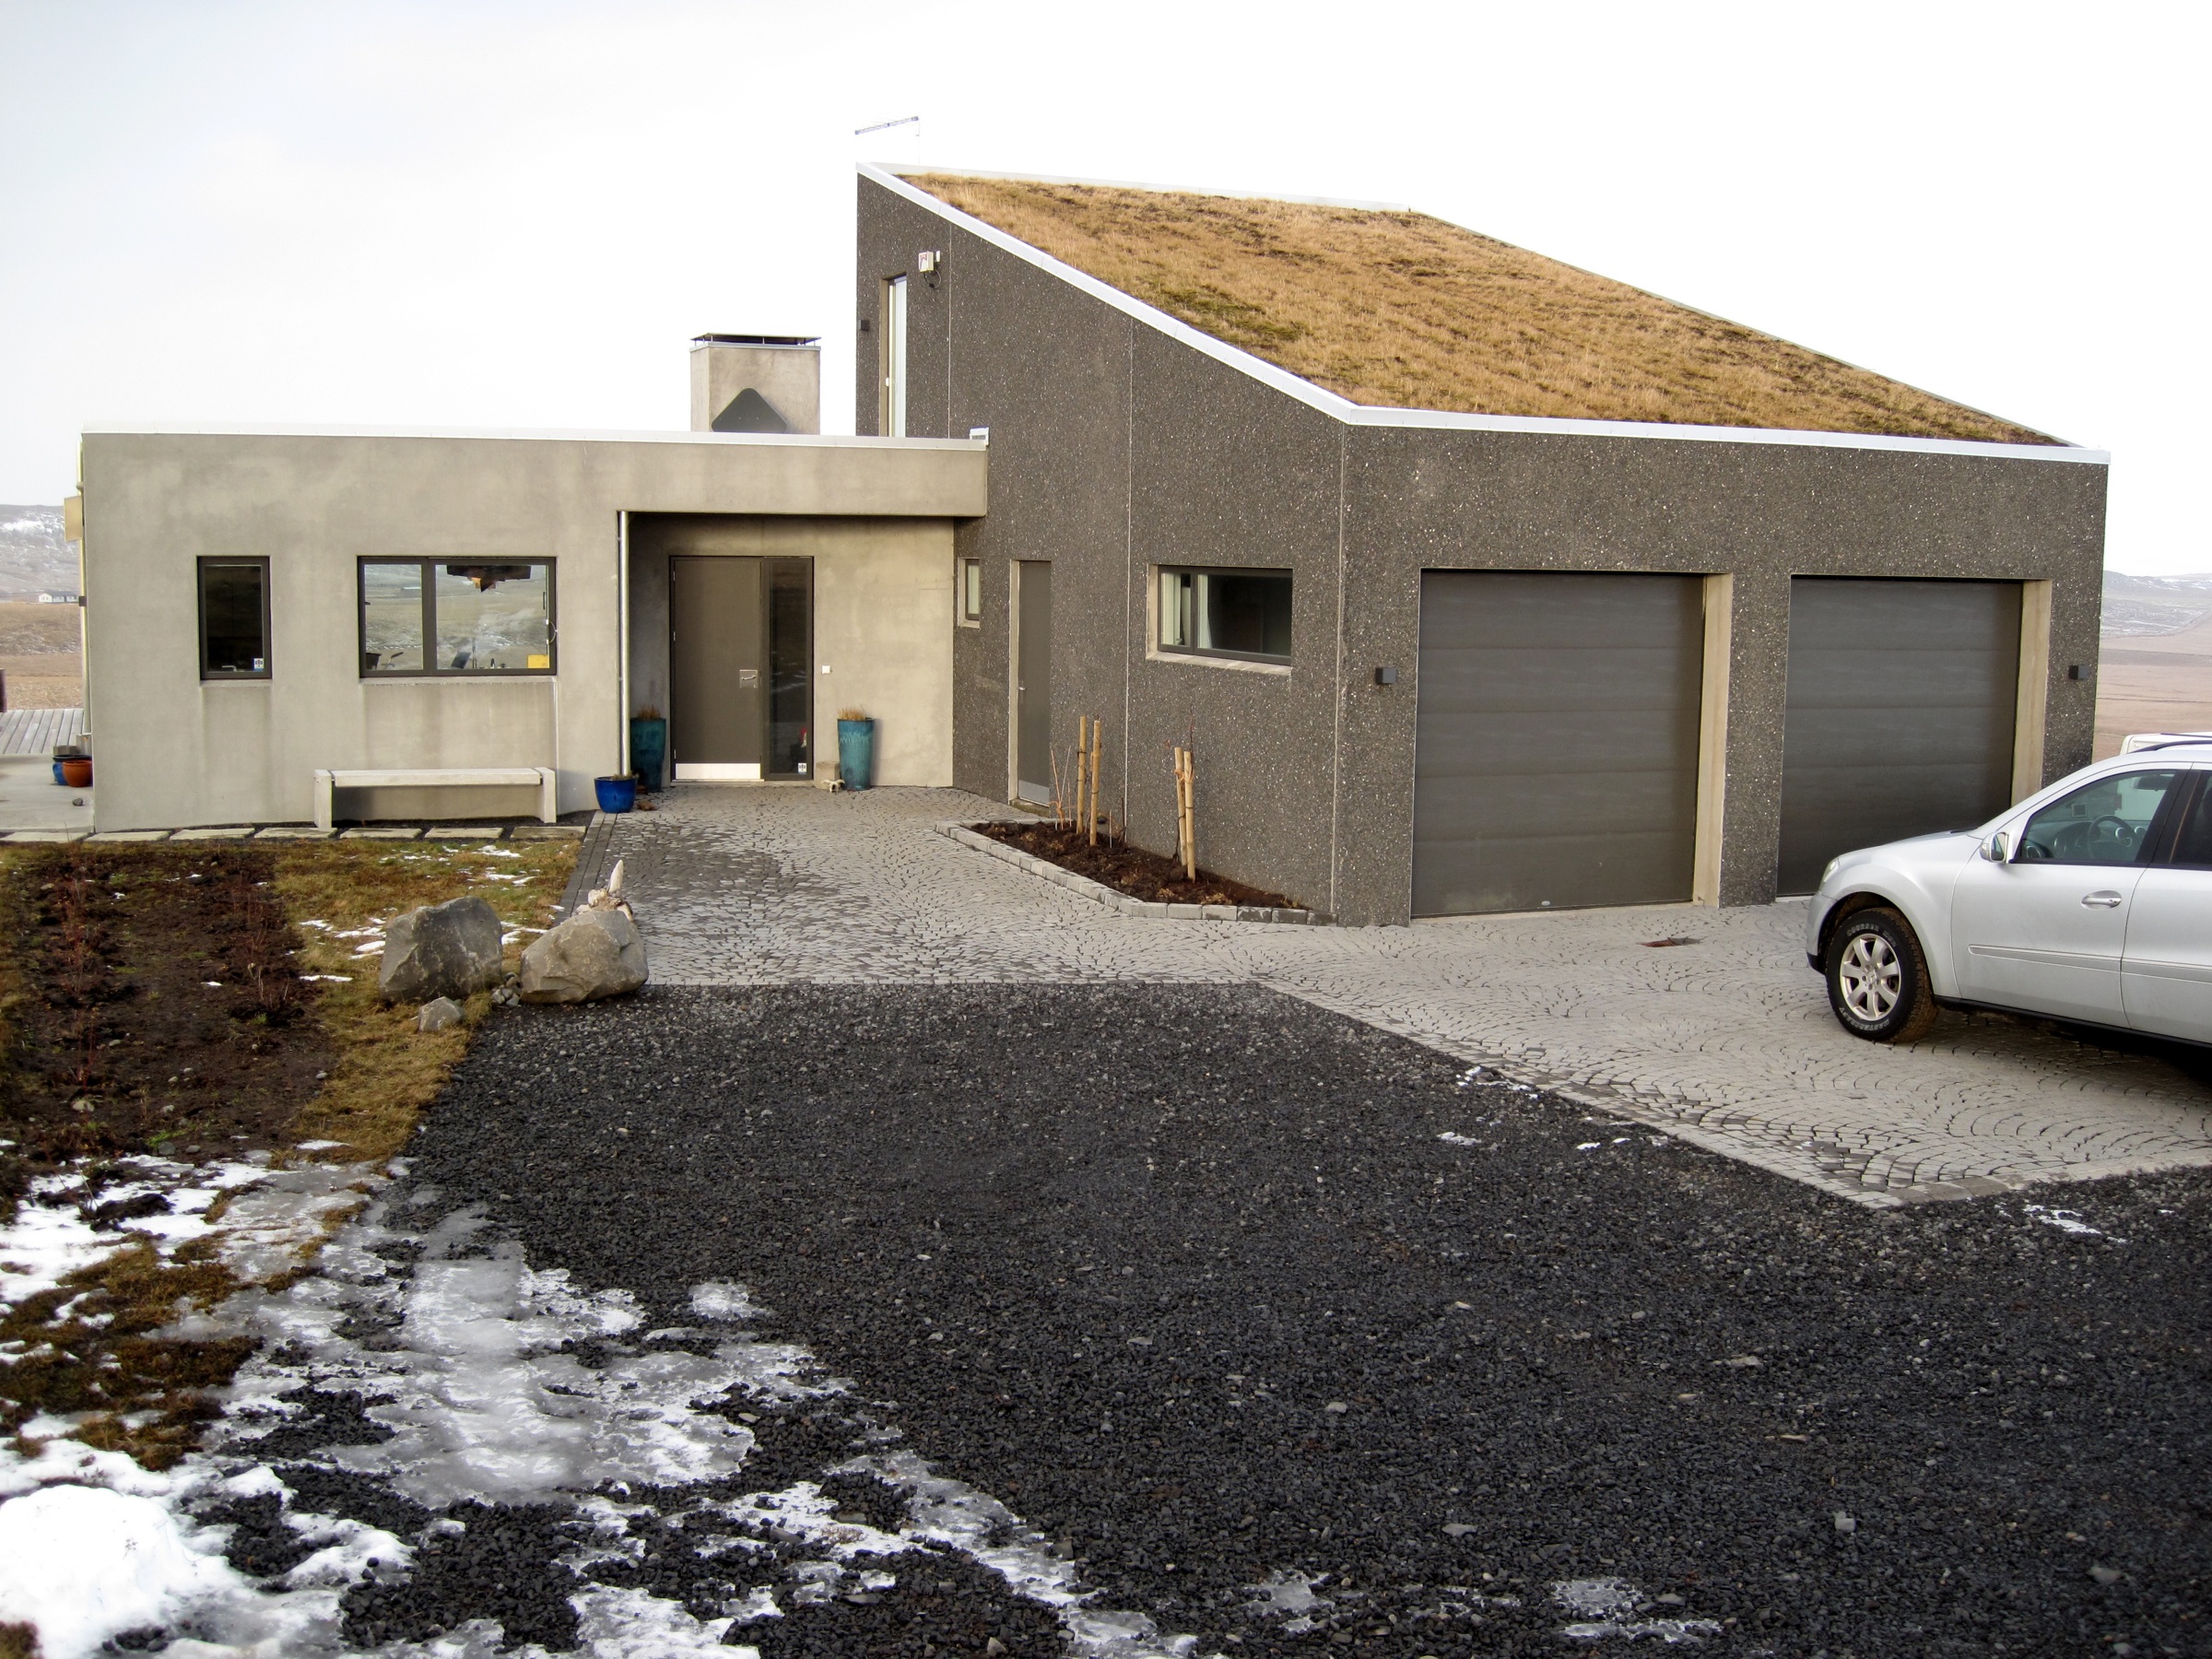
house, roof, home, asphalt, suburb, facade, property, iceland, estate, skinnhufa, siding, residential area